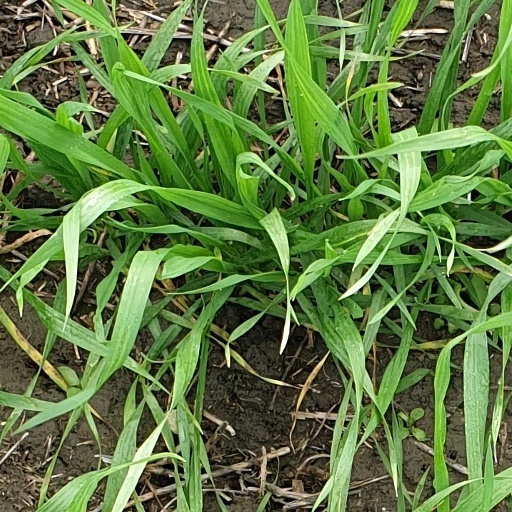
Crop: wheat